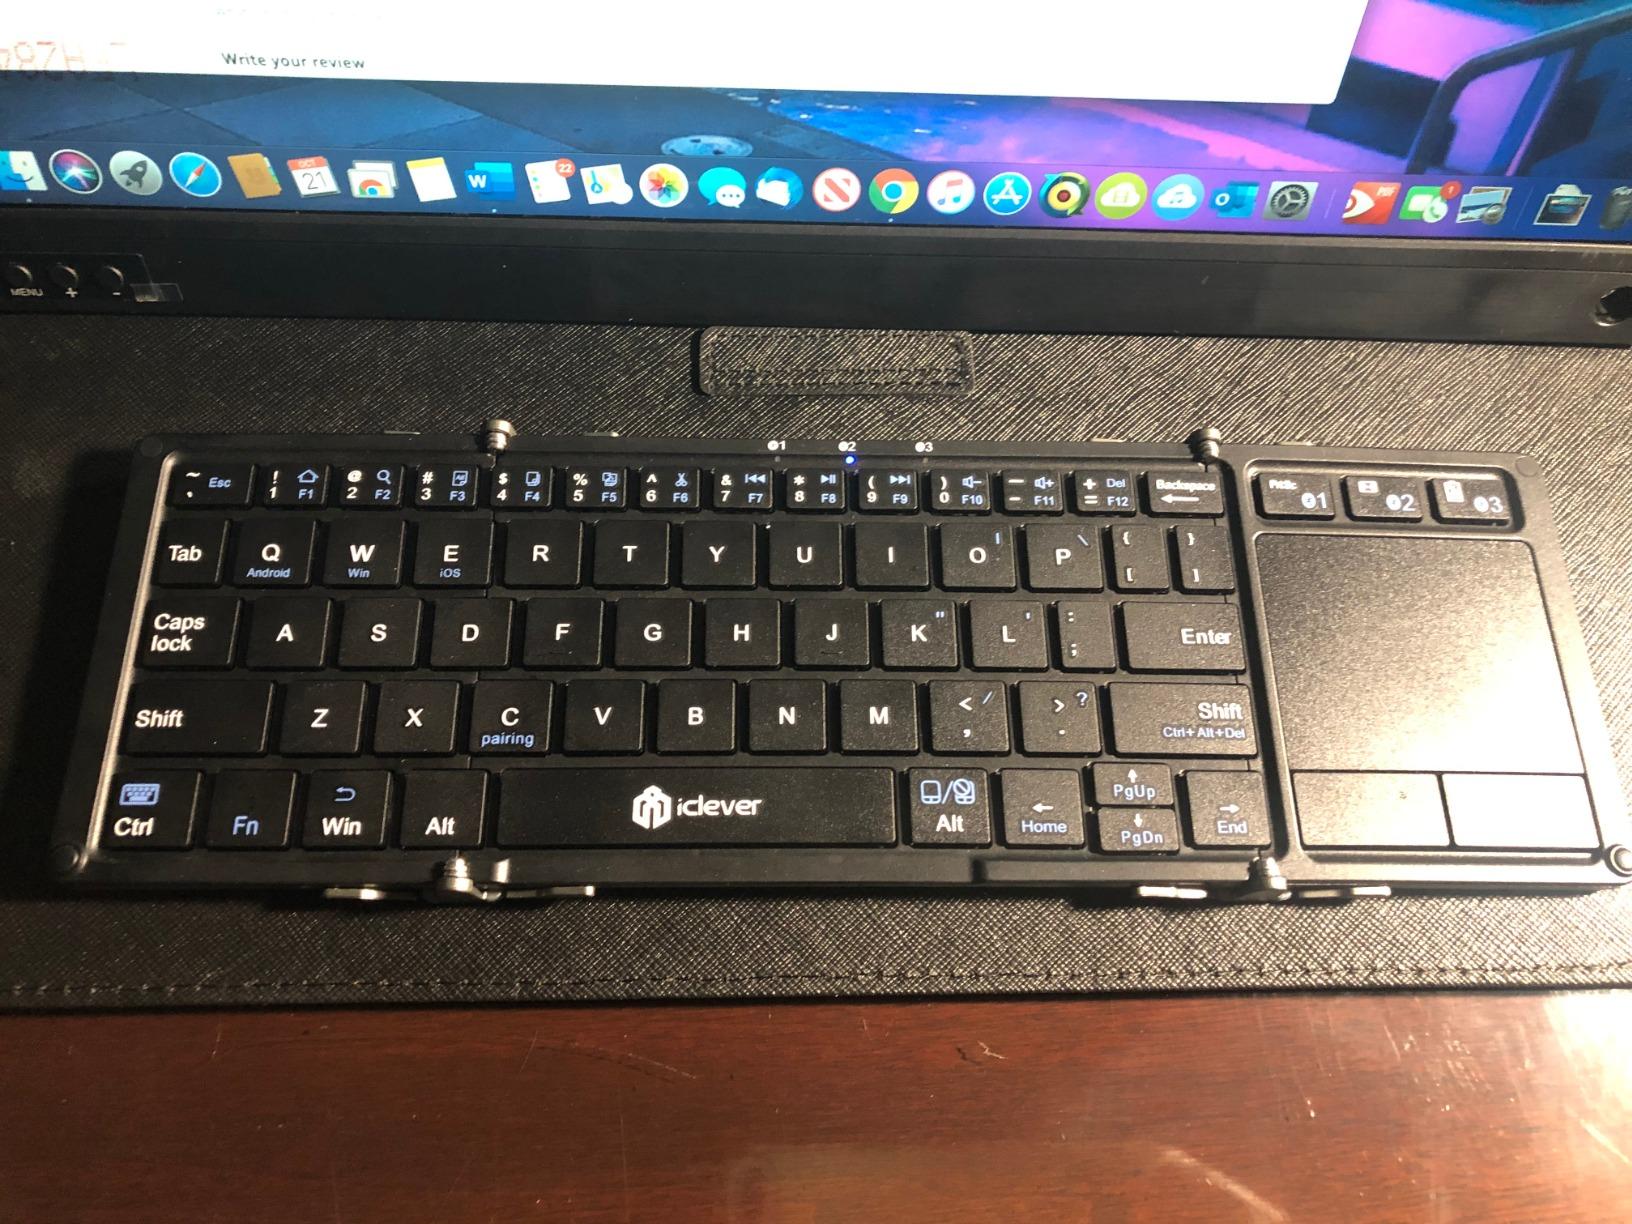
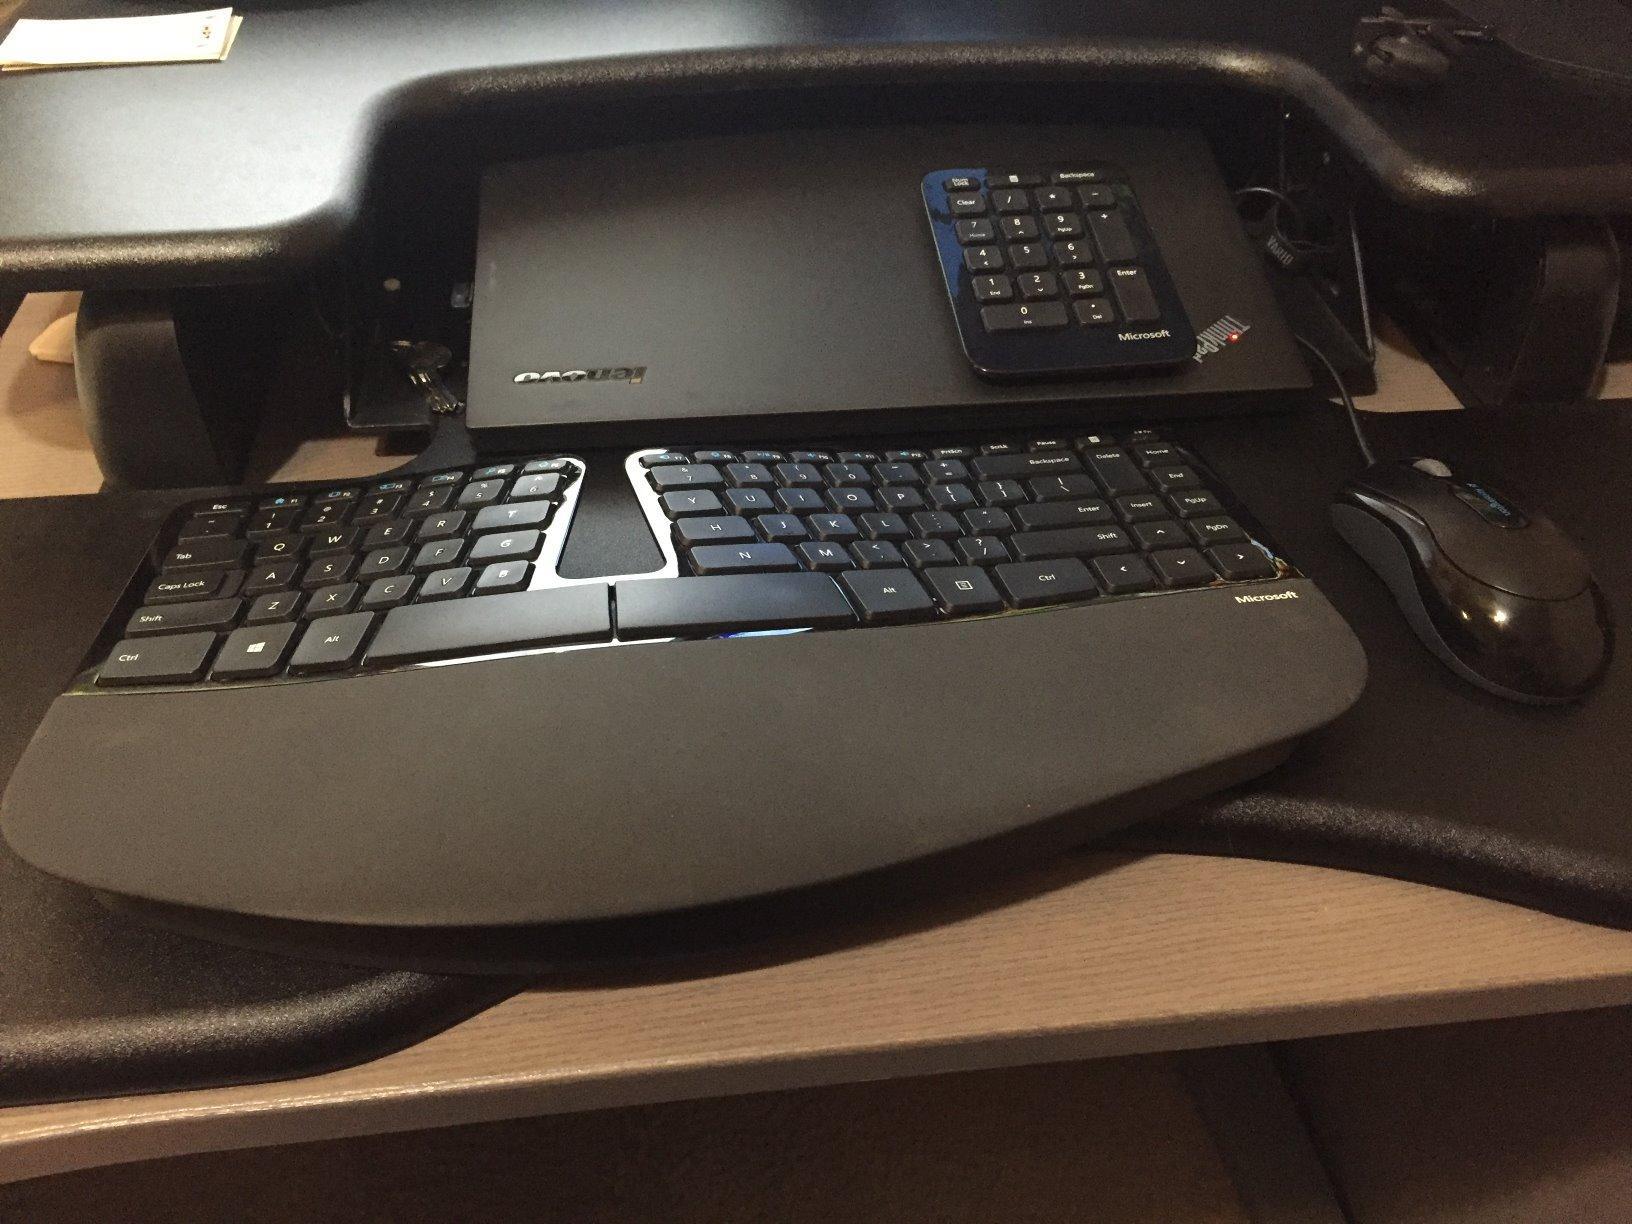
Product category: keyboard
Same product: no